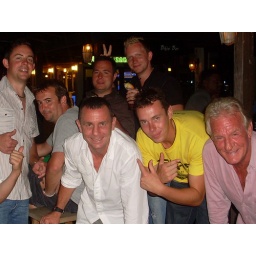
jensons dad my left pink shirt john ,micky forsyth used play for west brom to my right in white